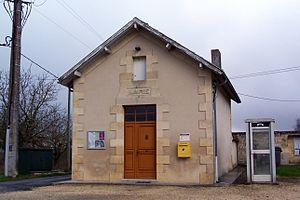
Mairie de Saint-Hilaire-du-Bois (Gironde, France)